Aquatic feeding mechanisms

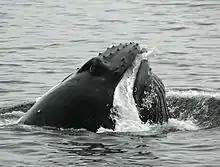
A humpback whale straining water through its baleen after lunging.

Rorquals feed on plankton by a technique called lunge feeding. Lunge feeding could be regarded as a kind of inverted suction feeding, during which a whale takes a huge gulp of water, which is then filtered through the baleen. Biomechanically this is a unique and extreme feeding method, for which the animal at first must accelerate to gain enough momentum to fold its elastic throat (buccal cavity) around the volume of water to be swallowed. Subsequently, the water flows back through the baleen, keeping back the food particles. The highly elastic and muscular buccal rills are a specialized adaptation to this feeding mode.